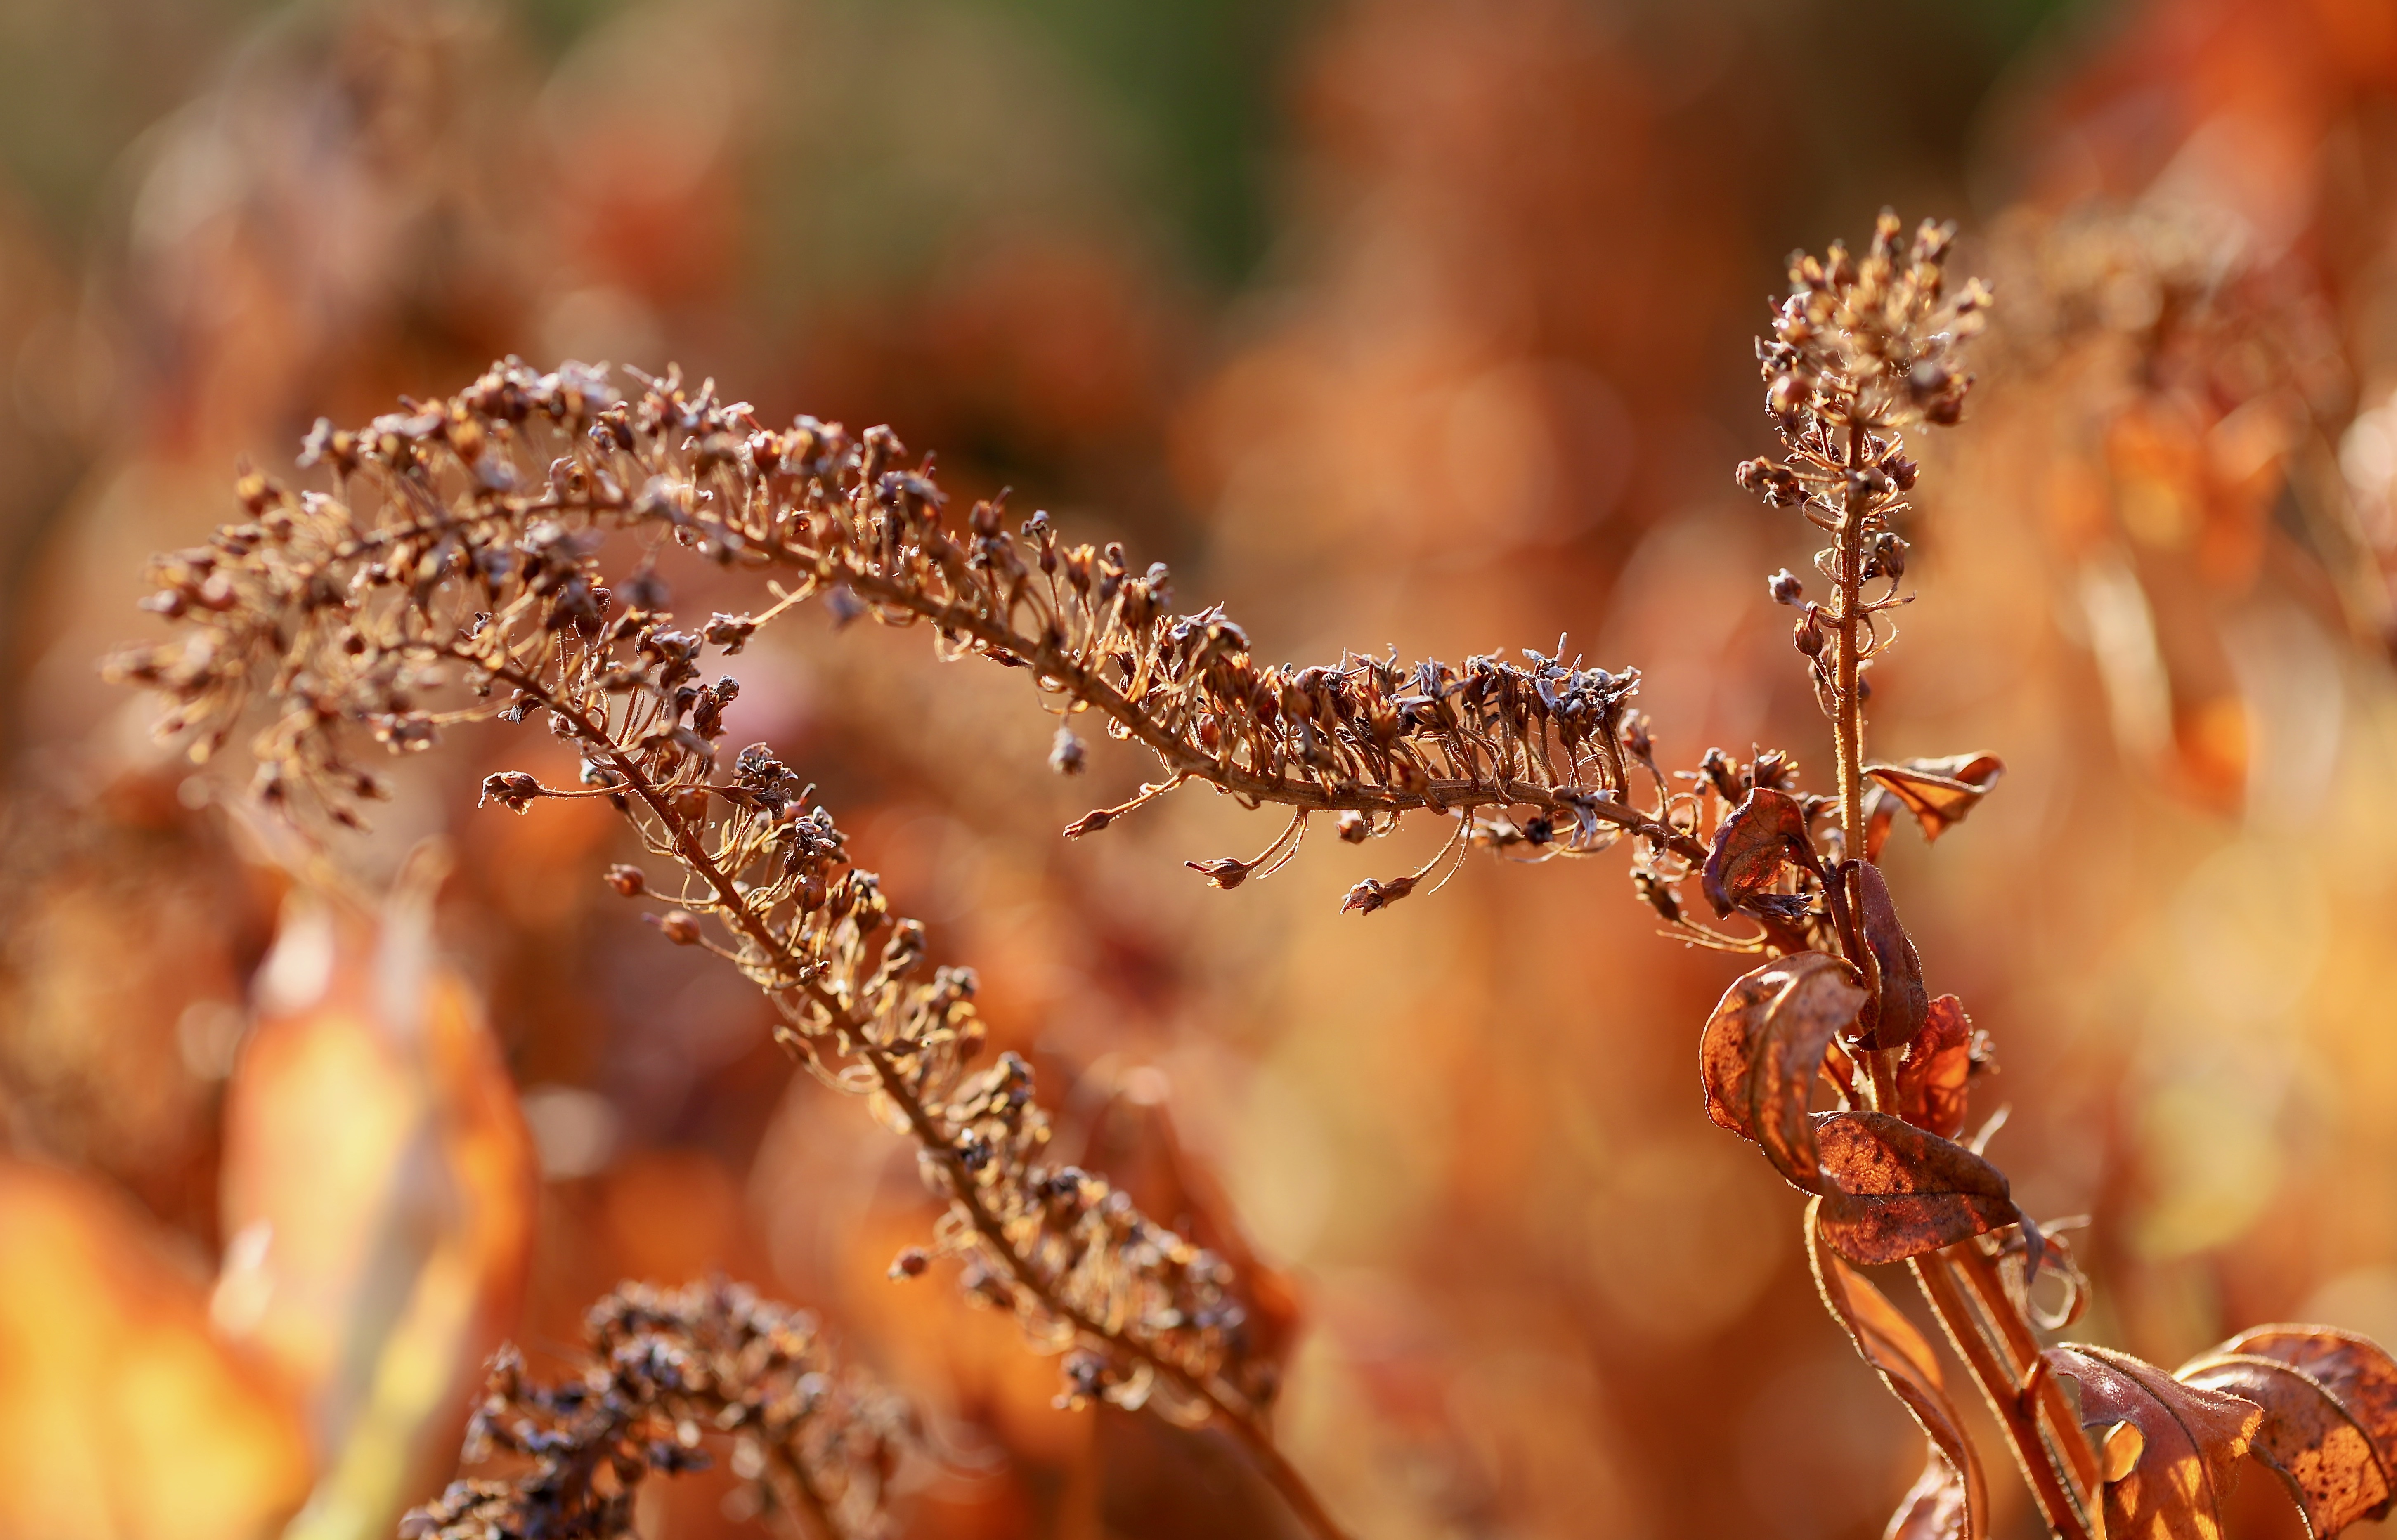
natural, plant, branch, twig, terrestrial plant, organism, grass, flowering plant, wood, natural landscape, close up, soil, macro photography, wildlife, winter, freezing, plant stem, metal, autumn, vascular plant, frost, broomrape, tree